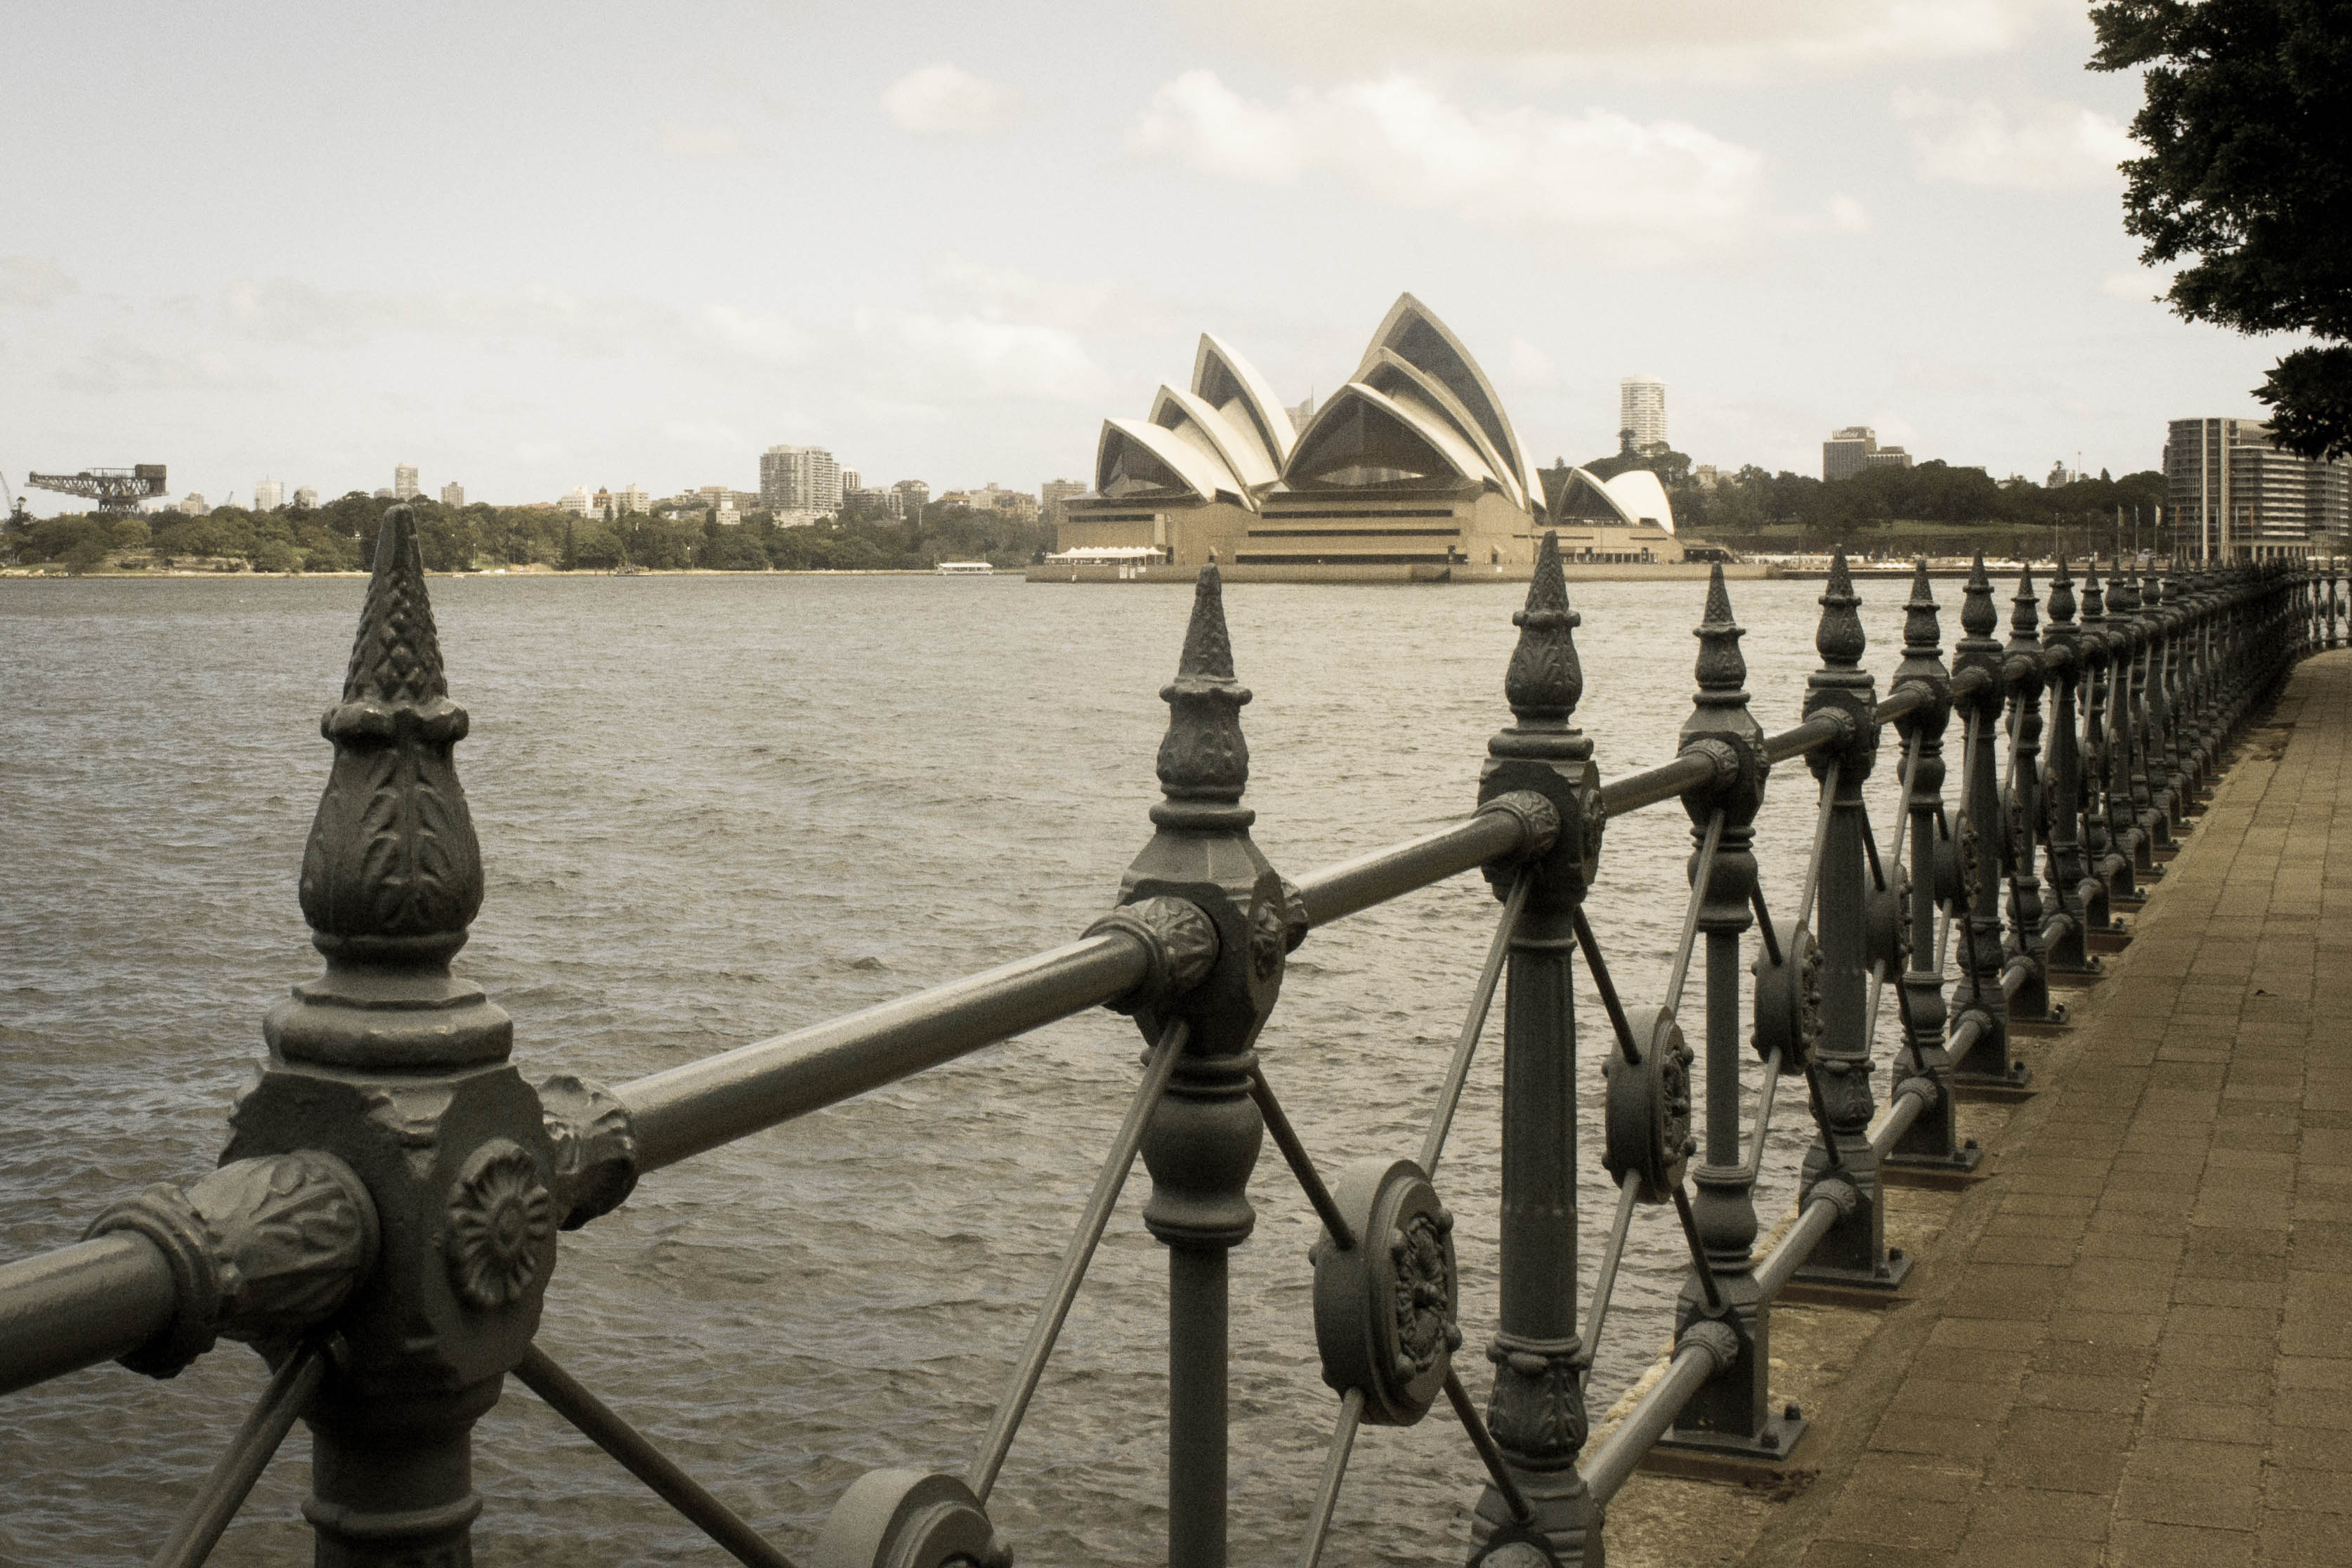
vehicle, sydney, waterway, temple, operahouse